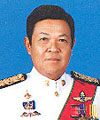
อุดมศักดิ์ ทั่งทอง

| name = อุดมศักดิ์ ทั่งทอง
| image = อุดมศักดิ์ ทั่งทอง.jpg
| honorific-suffix = มหาปรมาภรณ์ช้างเผือก|ม.ป.ช., มหาวชิรมงกุฎ|ม.ว.ม.
| order = รัฐมนตรีช่วยว่าการกระทรวงเกษตรและสหกรณ์ของไทย|รัฐมนตรีช่วยว่าการกระทรวงเกษตรและสหกรณ์
| primeminister = พลเอก ชวลิต ยงใจยุทธ
| term_start = 24 ตุลาคม
| term_end = 6 พฤศจิกายน พ.ศ. 2540
| order2 = รัฐมนตรีช่วยว่าการกระทรวงวิทยาศาสตร์ เทคโนโลยีและสิ่งแวดล้อม
| primeminister2 = บรรหาร ศิลปอาชา
| term_start2 = 18 กรกฎาคม พ.ศ. 2538
| term_end2 = 24 พฤศจิกายน พ.ศ. 2539
| order3 = รัฐมนตรีช่วยว่าการกระทรวงอุตสาหกรรมของไทย|รัฐมนตรีช่วยว่าการกระทรวงอุตสาหกรรม
| primeminister3 = พลเอก สุจินดา คราประยูร
| term_start3 = 14 เมษายน
| term_end3 = 9 มิถุนายน พ.ศ. 2535
| order4 = รัฐมนตรีช่วยว่าการกระทรวงเกษตรและสหกรณ์ของไทย|รัฐมนตรีช่วยว่าการกระทรวงเกษตรและสหกรณ์
| primeminister4 = พลเอก ชาติชาย ชุณหะวัณ
| term_start4 = 14 ธันวาคม พ.ศ. 2533
| term_end4 = 23 กุมภาพันธ์ พ.ศ. 2534
| primeminister5 = พลตรี ชาติชาย ชุณหะวัณ
| term_start5 = 9 สิงหาคม พ.ศ. 2531
| term_end5 = 9 ธันวาคม พ.ศ. 2533
| birth_place = อำเภอเมืองประจวบคีรีขันธ์ จังหวัดประจวบคีรีขันธ์
| death_place = อำเภอทับสะแก จังหวัดประจวบคีรีขันธ์
| spouse = สุนันท์ ทั่งทอง (เสียชีวิต)เบญจพร ทั่งทอง
| imagesize = 200px
อุดมศักดิ์ ทั่งทอง (4 สิงหาคม พ.ศ. 2472 - 25 มกราคม พ.ศ. 2554) เป็นอดีตรัฐมนตรีใน 5 รัฐบาล เคยดำรงตำแหน่งรัฐมนตรีช่วยว่าการกระทรวง 3 กระทรวง ได้แก่ กระทรวงเกษตรและสหกรณ์ กระทรวงคมนาคม และกระทรวงวิทยาศาสตร์ เทคโนโลยีและสิ่งแวดล้อม และเป็นอดีตสมาชิกสภาผู้แทนราษฎรจังหวัดประจวบคีรีขันธ์ 11 สมัย
== ประวัติ ==
อุดมศักดิ์ ทั่งทอง เกิดเมื่อวันที่ 4 สิงหาคม พ.ศ. 2472 ศูนย์ข้อมูลนักการเมือง สำเร็จการศึกษา ระดับมัธยมศึกษาชั้นปีที่ 8 จากโรงเรียนประจวบวิทยาลัย
อุดมศักดิ์ ทั่งทอง สมรสครั้งแรกกับนางสุนันท์ ทั่งทอง มีบุตร-ธิดารวม 5คน
1. นางอวยพร คีรีวิเชียร
2. นางสาวเอื้อมพร ทั่งทอง
3. พลตำรวจโท พนมศักดิ์ ทั่งทอง
4. นางสาวศุลีพร ทั่งทอง
5. พลตำรวจตรี ทนงศักดิ์ ทั่งทอง
อุดมศักดิ์ ทั่งทอง สมรสครั้งที่สองกับนางเบญจพร ทั่งทอง มีบุตร 1 คน
1. นายเกียรติศักดิ์ ทั่งทอง
อุดมศักดิ์ ทั่งทอง ประกอบอาชีพทำสวน ทำไร่ในพื้นที่อำเภอทับสะแก สืบจากส้ม "อยู่ไม่เป็น" โยง "พลังอนาคต"
== งานการเมือง ==
อุดมศักดิ์ ลงเลือกตั้งสมาชิกสภาผู้แทนราษฎรครั้งแรกใน พ.ศ. 2512 สังกัดพรรคสหประชาไทย และได้รับเลือกต่อกันรวม 11 ครั้ง
อุดมศักดิ์ ได้รับแต่งตั้งเป็นรัฐมนตรีครั้งแรกในรัฐบาลพลเอกชาติชาย ชุณหะวัณ เป็นรัฐมนตรีช่วยว่าการกระทรวงเกษตรและสหกรณ์ (ครม.45, 46) พระบรมราชโองการ ประกาศ ตั้งรัฐมนตรี (จำนวน ๔๕ ราย) พระบรมราชโองการ ประกาศ ตั้งรัฐมนตรี (จำนวน ๔๕ ราย) เป็นรัฐมนตรีช่วยว่าการกระทรวงอุตสาหกรรม ในรัฐบาลพลเอกสุจินดา คราประยูร พระบรมราชโองการ ประกาศ ตั้งรัฐมนตรี (จำนวน ๕๐ ราย) ต่อมาได้รับแต่งตั้งเป็นรัฐมนตรีช่วยว่าการกระทรวงวิทยาศาสตร์ เทคโนโลยีและสิ่งแวดล้อม ในรัฐบาลนายบรรหาร ศิลปอาชา และเป็นรัฐมนตรีช่วยว่าการกระทรวงเกษตรและสหกรณ์ ในรัฐบาลพลเอกชวลิต ยงใจยุทธ พระบรมราชโองการ ประกาศ แต่งตั้งรัฐมนตรี ราชกิจจานุเบกษา เล่ม 114 ตอนพิเศษ 100ง วันที่ 24 ตุลาคม 2540
=== สมาชิกสภาผู้แทนราษฎร ===
อุดมศักดิ์ ทั่งทอง ได้รับการเลือกตั้งเป็นสมาชิกสภาผู้แทนราษฎรทั้งหมด 11 สมัย คือ
# การเลือกตั้งสมาชิกสภาผู้แทนราษฎรไทยเป็นการทั่วไป พ.ศ. 2512 จังหวัดประจวบคีรีขันธ์ สังกัดพรรคสหประชาไทย
# การเลือกตั้งสมาชิกสภาผู้แทนราษฎรไทยเป็นการทั่วไป พ.ศ. 2518 จังหวัดประจวบคีรีขันธ์ สังกัดพรรคธรรมสังคม
# การเลือกตั้งสมาชิกสภาผู้แทนราษฎรไทยเป็นการทั่วไป พ.ศ. 2519 จังหวัดประจวบคีรีขันธ์ สังกัดพรรคธรรมสังคม
# การเลือกตั้งสมาชิกสภาผู้แทนราษฎรไทยเป็นการทั่วไป พ.ศ. 2522 จังหวัดประจวบคีรีขันธ์ สังกัดพรรคสยามประชาธิปไตย
# การเลือกตั้งสมาชิกสภาผู้แทนราษฎรไทยเป็นการทั่วไป พ.ศ. 2526 จังหวัดประจวบคีรีขันธ์ สังกัดพรรคชาติไทย
# การเลือกตั้งสมาชิกสภาผู้แทนราษฎรไทยเป็นการทั่วไป พ.ศ. 2529 จังหวัดประจวบคีรีขันธ์ สังกัดพรรคชาติไทย
# การเลือกตั้งสมาชิกสภาผู้แทนราษฎรไทยเป็นการทั่วไป พ.ศ. 2531 จังหวัดประจวบคีรีขันธ์ สังกัดพรรคชาติไทย
# การเลือกตั้งสมาชิกสภาผู้แทนราษฎรไทยเป็นการทั่วไป มีนาคม พ.ศ. 2535 จังหวัดประจวบคีรีขันธ์ สังกัดพรรคชาติไทย
# การเลือกตั้งสมาชิกสภาผู้แทนราษฎรไทยเป็นการทั่วไป กันยายน พ.ศ. 2535 จังหวัดประจวบคีรีขันธ์ สังกัดพรรคชาติไทย
# การเลือกตั้งสมาชิกสภาผู้แทนราษฎรไทยเป็นการทั่วไป พ.ศ. 2538 จังหวัดประจวบคีรีขันธ์ สังกัดพรรคชาติไทย
# การเลือกตั้งสมาชิกสภาผู้แทนราษฎรไทยเป็นการทั่วไป พ.ศ. 2539 จังหวัดประจวบคีรีขันธ์ สังกัดพรรคความหวังใหม่
== ถึงแก่อนิจกรรม ==
อุดมศักดิ์ ทั่งทอง เสียชีวิตด้วยโรคตับ เมื่อวันที่ 25 มกราคม พ.ศ. 2554 สิริอายุรวม 81 ปี มีพิธีพระราชทานเพลิงศพเมื่อวันที่ 30 มกราคม พ.ศ. 2554 ณ เมรุหลวงหน้าพลับพลาอิศริยาภรณ์ วัดเทพศิรินทราวาส
== เครื่องราชอิสริยาภรณ์ ==
ราชกิจจานุเบกษา, ประกาศสำนักนายกรัฐมนตรี เรื่อง พระราชทานเครื่องราชอิสริยาภรณ์ , เล่ม ๑๐๖ ตอนที่ ๒๑๔ ง ฉบับพิเศษ หน้า ๒, ๔ ธันวาคม ๒๕๓๒
ราชกิจจานุเบกษา, ประกาศสำนักนายกรัฐมนตรี เรื่อง พระราชทานเครื่องราชอิสริยาภรณ์, เล่ม ๑๐๕ ตอนที่ ๒๐๑ ง ฉบับพิเศษ หน้า ๓, ๓ ธันวาคม ๒๕๓๑
รายนามผู้ได้รับพระราชทานเหรียญลูกเสือสดุดี ประจำปี ๒๕๒๖ จากเว็บไซต์ thaiscouts
== อ้างอิง ==
หมวดหมู่:บุคคลจากอำเภอเมืองประจวบคีรีขันธ์
หมวดหมู่:นักการเมืองไทย
หมวดหมู่:สมาชิกสภาผู้แทนราษฎรจังหวัดประจวบคีรีขันธ์
หมวดหมู่:พรรคสหประชาไทย
หมวดหมู่:พรรคธรรมสังคม
หมวดหมู่:พรรคสหประชาธิปไตย
หมวดหมู่:พรรคชาติไทย
หมวดหมู่:พรรคความหวังใหม่
หมวดหมู่:บุคคลจากโรงเรียนประจวบวิทยาลัย
หมวดหมู่:ผู้ได้รับเครื่องราชอิสริยาภรณ์ ม.ป.ช.
หมวดหมู่:ผู้ได้รับเครื่องราชอิสริยาภรณ์ ม.ว.ม.
หมวดหมู่:เสียชีวิตจากโรคตับ